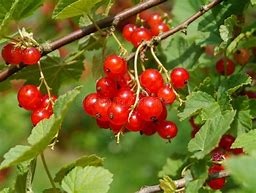
Label: redcurrant